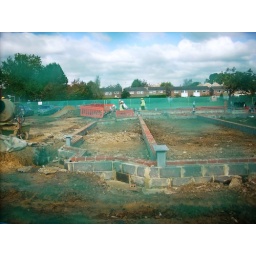
Children on the field watch as the men work. The floor will be going down in the next week or so.